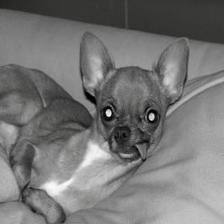
Species: dog
Breed: chihuahua